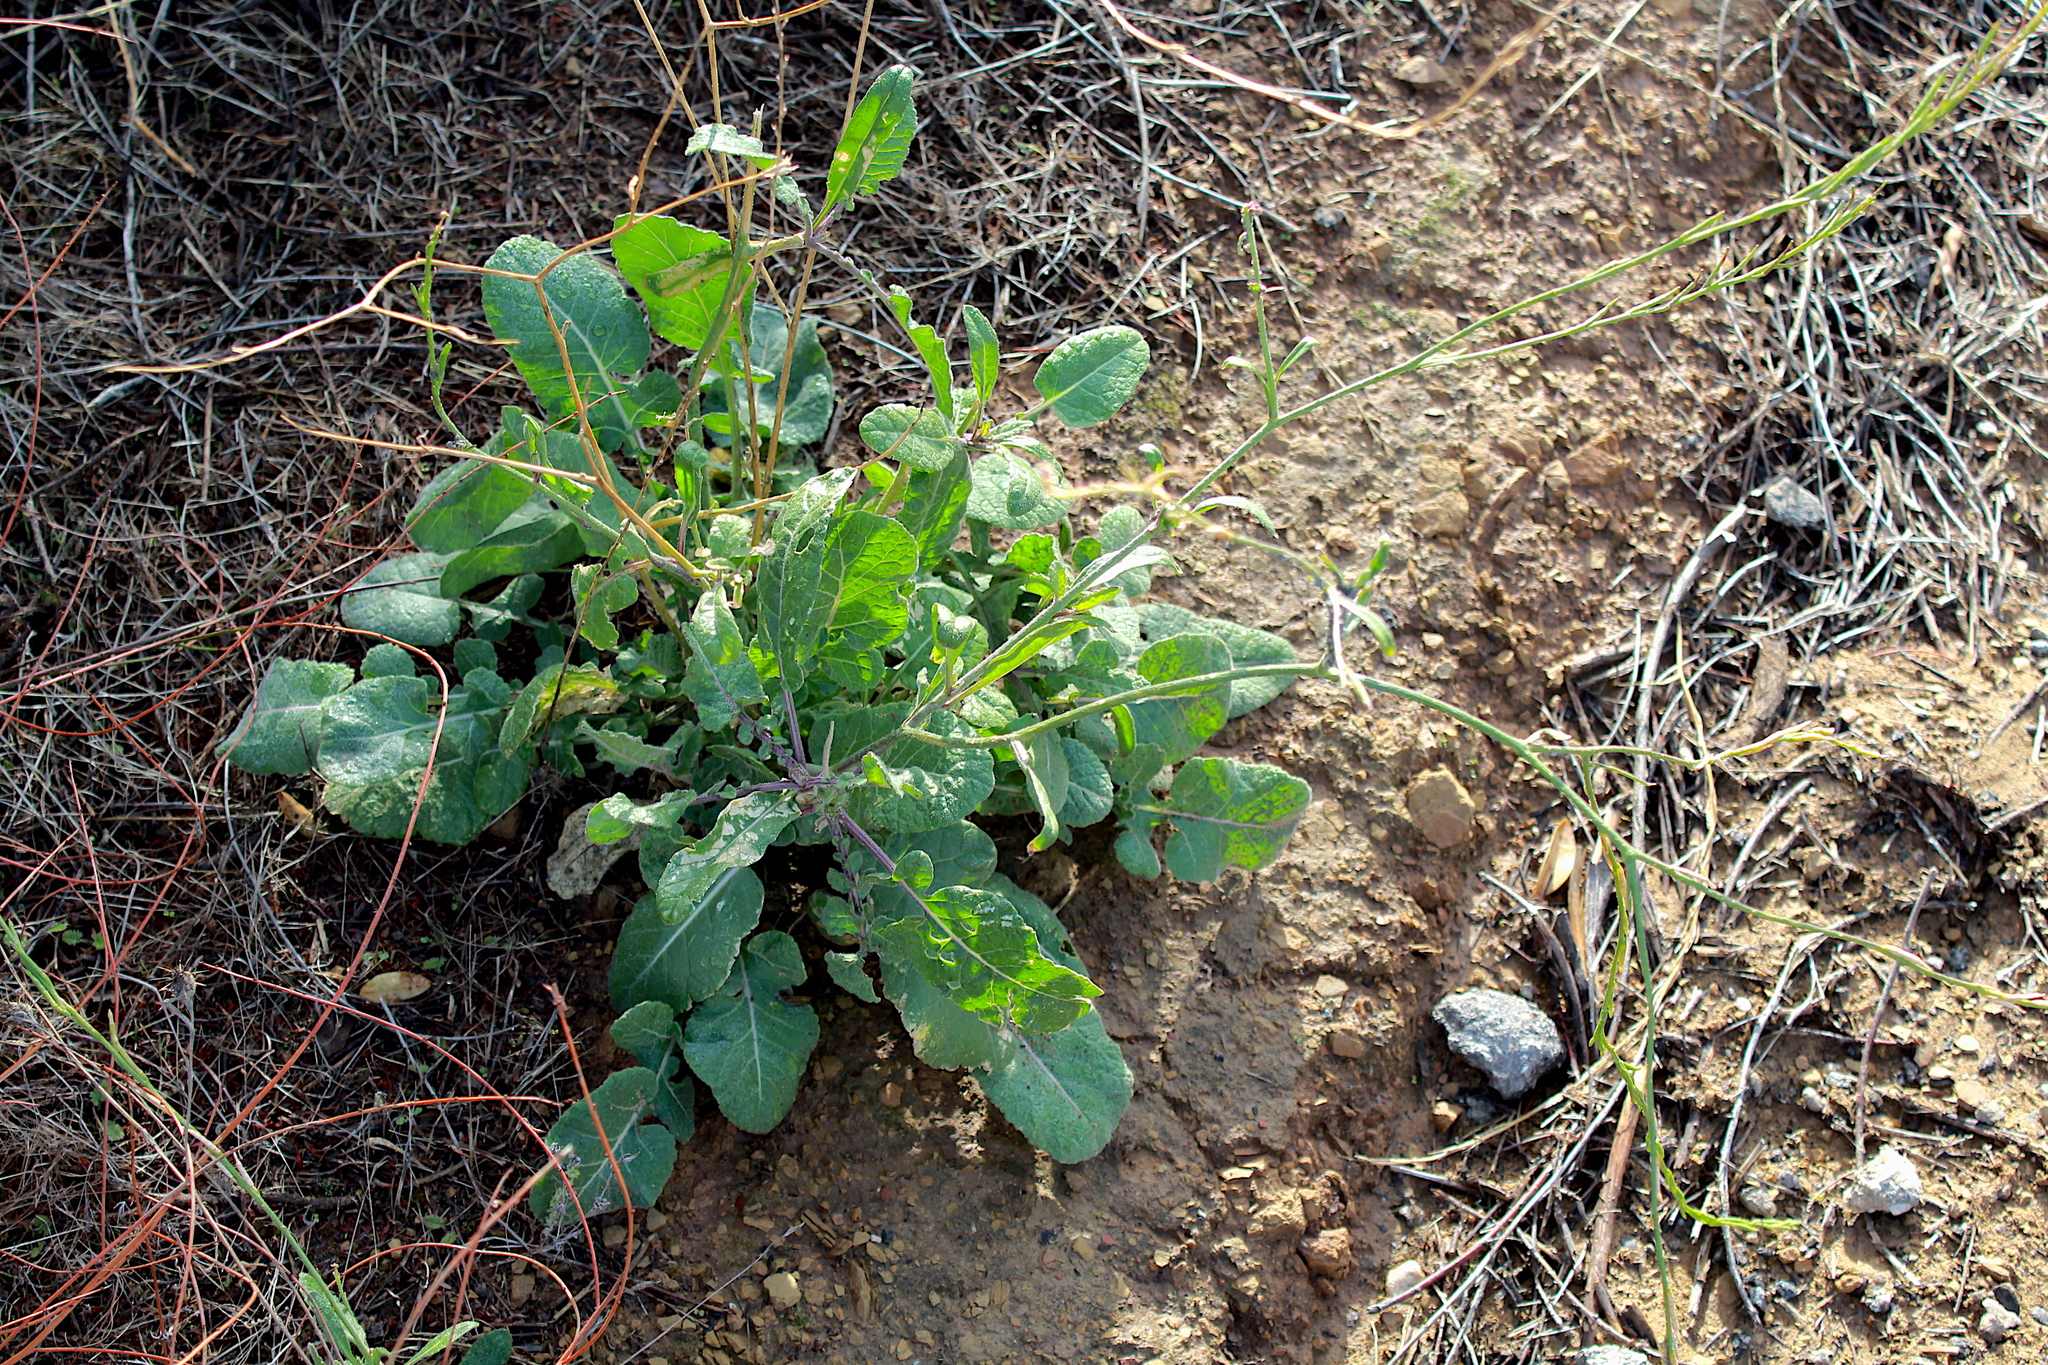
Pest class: cabbage_aphid